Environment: real
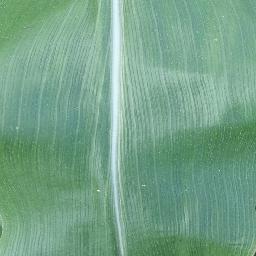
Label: healthy